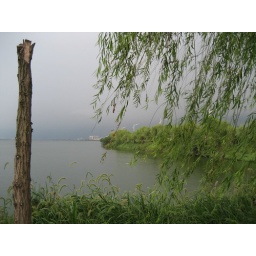
tender willow tree leaves and the lone tree by aixi lake photo by david ming liu mrdvd